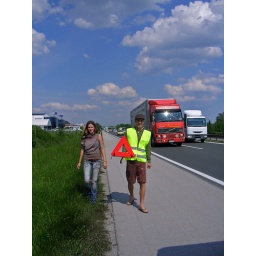
and the car broke down on the highway in Slovenia